Søholm (country house)

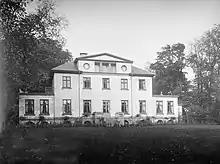
Søholm photographed by Peter Elfelt in 1922

In 1910, Gentofte Municipality purchased the property. The municipality was only interested in the land east of Lyngbyvej and the main building was therefore immediately sold again. The house was later owned by the wealthy Rosenkrantz family for more than 50 years. The property was later turned into a senior citizens home.